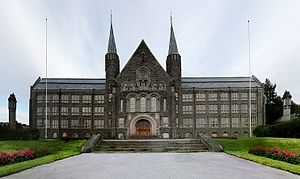
Trondheim / Uddannelse
NTNU, hovedbygningen på Gløshaugen campus.
Trondheim er en bykommune i Trøndelag. Det er den tredje folkerigeste kommune i Norge med 205.163 indbyggere i 2020. Kommunen blev i 1964 slået sammen med nabokommunerne Byneset, Strinda, Tiller og Leinstrand. Fra 2020 bliver den tidligere selvstændige kommune Klæbu lagt sammen med Trondheim.